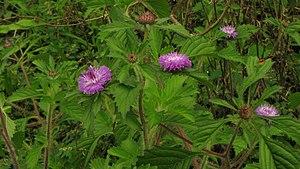
La province de Corrientes est une province du nord-est de l'Argentine, dont la capitale est la ville de Corrientes. Au nord comme à l'ouest elle est délimitée par le Río Paraná, qui la sépare du Paraguay et des provinces du Chaco et de Santa Fe ; sa frontière orientale est constituée par le río Uruguay, qui la sépare de la République d'Uruguay et du Brésil ; les rivières Guayquiraró et Mocoretá délimitent sa frontière sud avec la province d'Entre Ríos. Au nord-est se trouve sa seule frontière artificielle, qui la sépare de la province de Misiones.